Earl Bamber

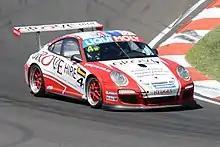
The Class B-winning Porsche GT3 Cup of Earl Bamber, Stephen Grove and Scott McLaughlin at the 2016 Liqui Moly Bathurst 12 Hour

Prior to the 2015 season, Bamber signed with Porsche Motorsport as a works driver. In January 2015, he and fellow works drivers Jörg Bergmeister and Frédéric Makowiecki took the No.912 Porsche 911 RSR to seventh place at the 24 Hours of Daytona. Bamber and Nick Tandy joined Formula One driver Nico Hülkenberg in the Porsche LMP squad to contest the 6 Hours of Spa-Francorchamps and the Le Mans 24 Hours in a 919 Hybrid. Bamber's hybrid, car No. 19, was third on the grid after Porsche finished first, second and third in qualifying, but ended up winning comfortably. Bamber's childhood friend and Porsche teammate, Brendon Hartley, with co-drivers Mark Webber and Timo Bernhard, started from second on the grid in a 919 Hybrid and finished the race in second place. Bamber claimed his first career GT Le Mans (GTLM) pole at the Continental Tire Road Race Showcase at Road America in his first qualifying attempt as a Porsche factory driver on August 8. He bettered the previous lap record by more than a full second. He also made a guest appearance in the FIA World Endurance Championship's 6 Hours of Nürburgring, filling in for Klaus Bachler in the No. 88 Abu Dhabi-Proton Racing Porsche 911 RSR. Bamber made his debut in the FIA GT World Cup in the streets of Macau in November. The versatility in going between LMP1, GTE-Pro (GT Le Mans in IMSA) and GTE-Am this year, he said, made him a better driver.